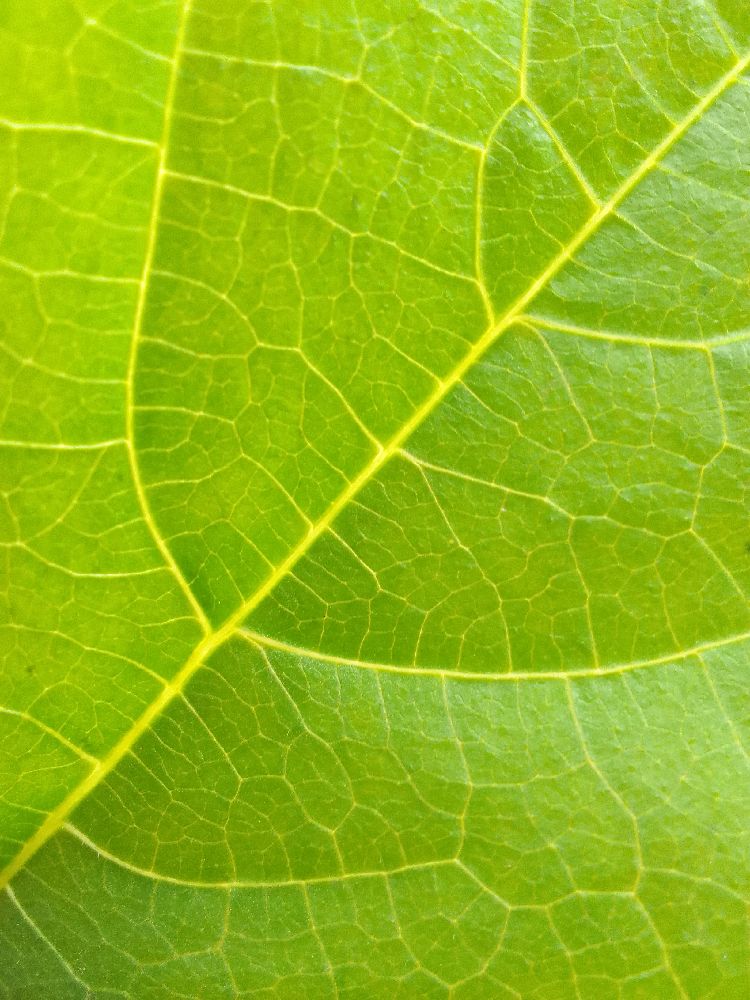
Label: healthy